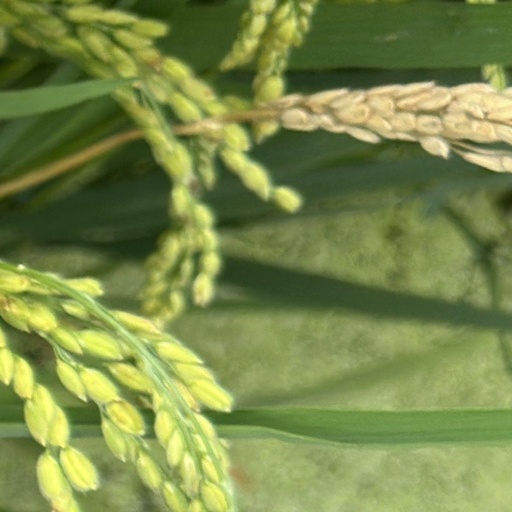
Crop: rice